Donauwörth station

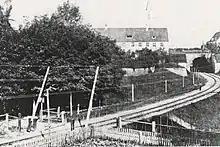
The old photograph shows the railway line and the north-west portal of the old railway tunnel in Donauwörth. Trains ran here until 1877 to the old Donauwörth station lying just past the tunnel.

The first train ran to Donauwörth in 1847. The station was located at that time in an area now occupied by a street called "Promenade", one kilometre closer to the city centre than the present station. In 1861, a railway siding was built from this station to serve steam shipping on the Danube in the area of the modern "Zirgesheimer Straße". The station was located directly next to a former 125 metre long railway tunnel. The tunnel is now usable by pedestrians and cyclists. During the Second World War, it was used for the manufacture of war munitions.